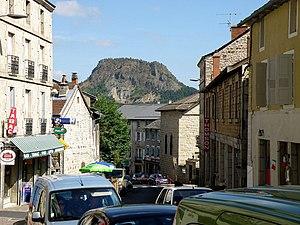
Saint-Julien-Chapteuil, dép. de la Haute-Loire, France (région Auvergne). Rue principale. Regard tourné vers le nord. Au fond
Saint-Julien-Chapteuil est une commune française située dans le département de la Haute-Loire en région Auvergne-Rhône-Alpes.